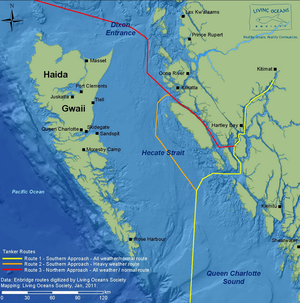
L'oléoduc du Northern Gateway est un projet de construction d'un double oléoduc sur une distance de 1 177 km, allant de Bruderheim à Kitimat. La section coulant vers l'est servirait au transport de condensat de gaz naturel vers l'Alberta, tandis que la section coulant vers l'ouest transporterait du dilbit — bitume provenant des sables bitumineux de l'Athabasca dilué avec le condensat de gaz naturel — vers le nouveau terminal pétrolier de Kitimat, où il serait chargé dans des pétroliers à destination des marchés asiatiques. Le projet comprendrait aussi des infrastructures maritimes pour le chargement des pétroliers et le déchargement des bateaux-citernes de condensat. Ce projet proposé en 2006 a été reporté à plusieurs reprises. Il serait réalisé par Enbridge Inc., une société canadienne d'oléoducs pour le transport de pétrole brut et produits liquides.